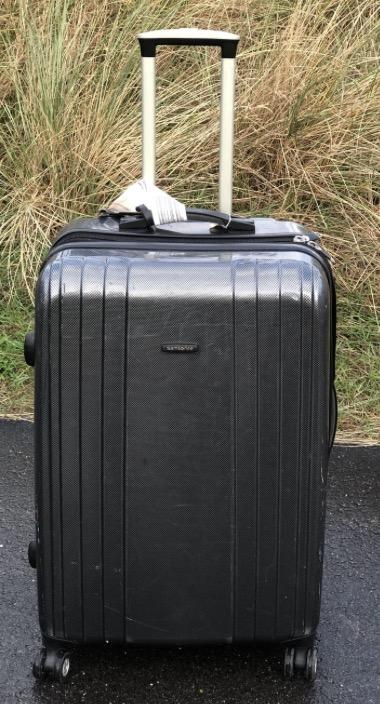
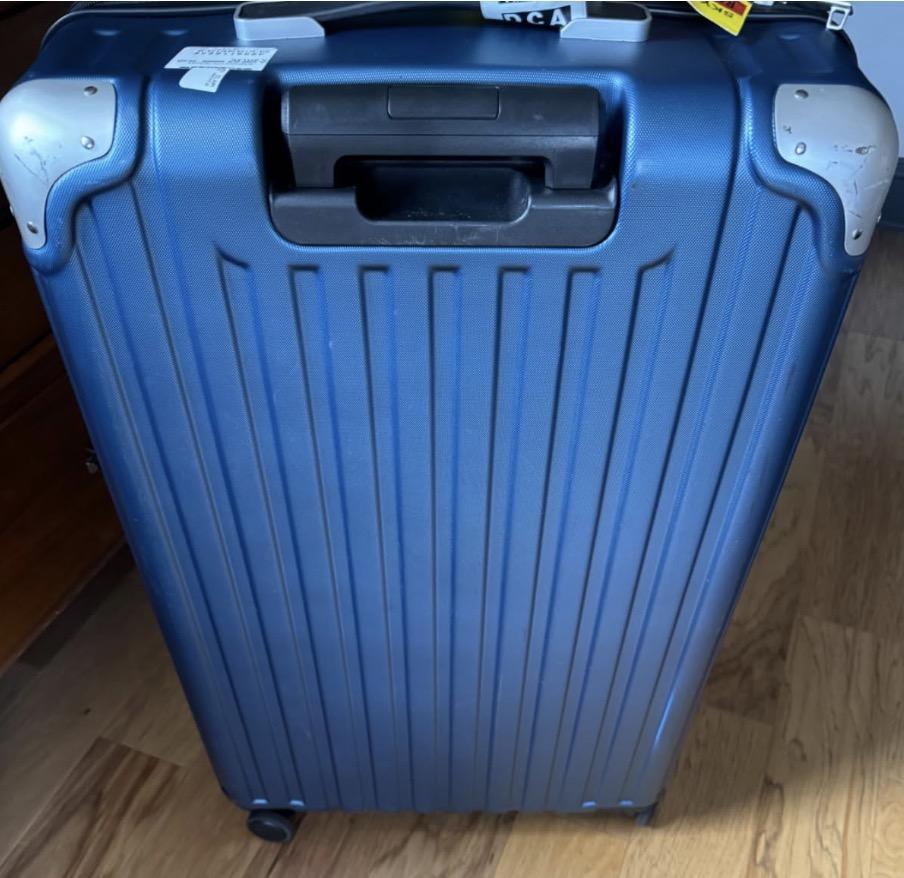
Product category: items_tea
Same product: no